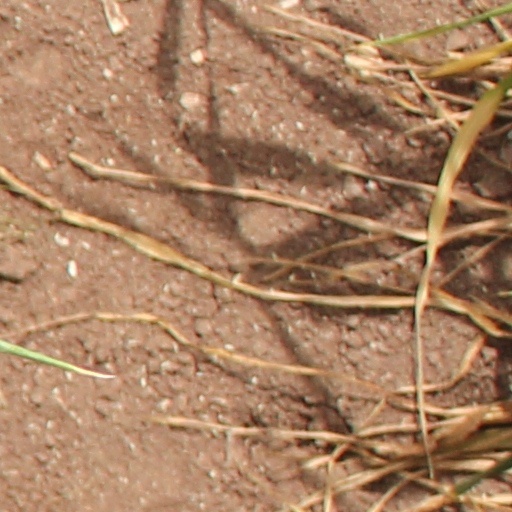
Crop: wheat